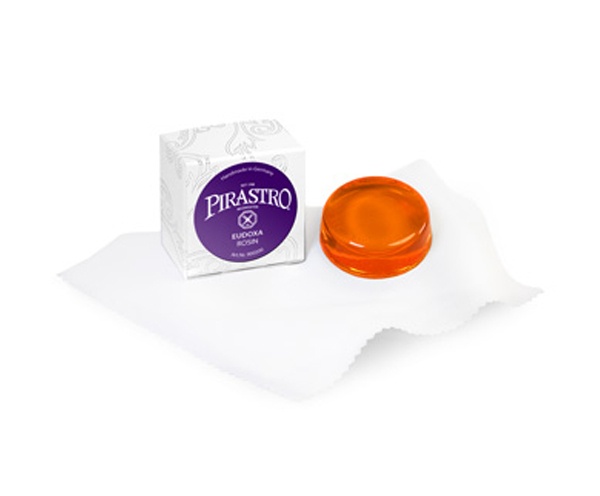
Eudoxa Violin Rosin
Brand: Dalseno String Studio
"Eudoxa" Violin Rosin. by Pirastro. Light round rosin on crimped cloth with elastic tie. Ideal for gut strings.
Category: Arts & Entertainment > Hobbies & Creative Arts > Musical Instrument & Orchestra Accessories > String Instrument Accessories > String Instrument Care & Cleaning > Bow Rosin